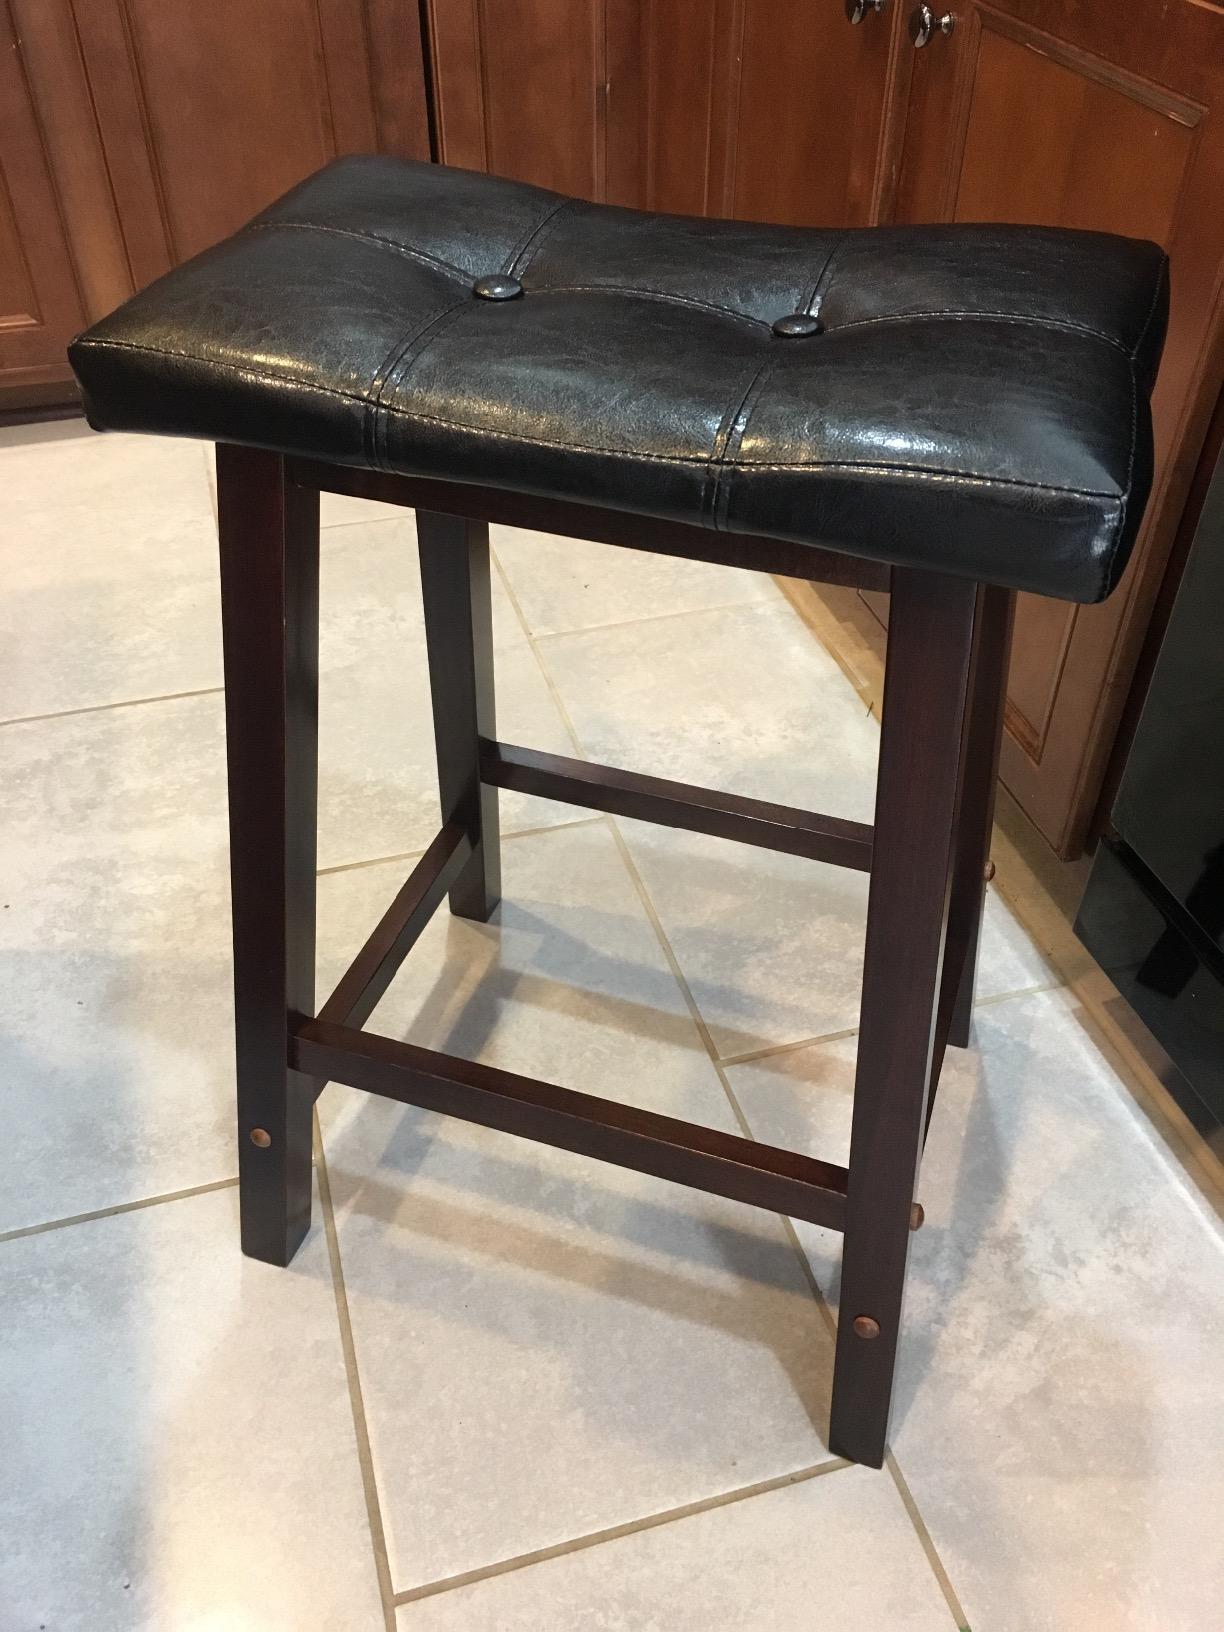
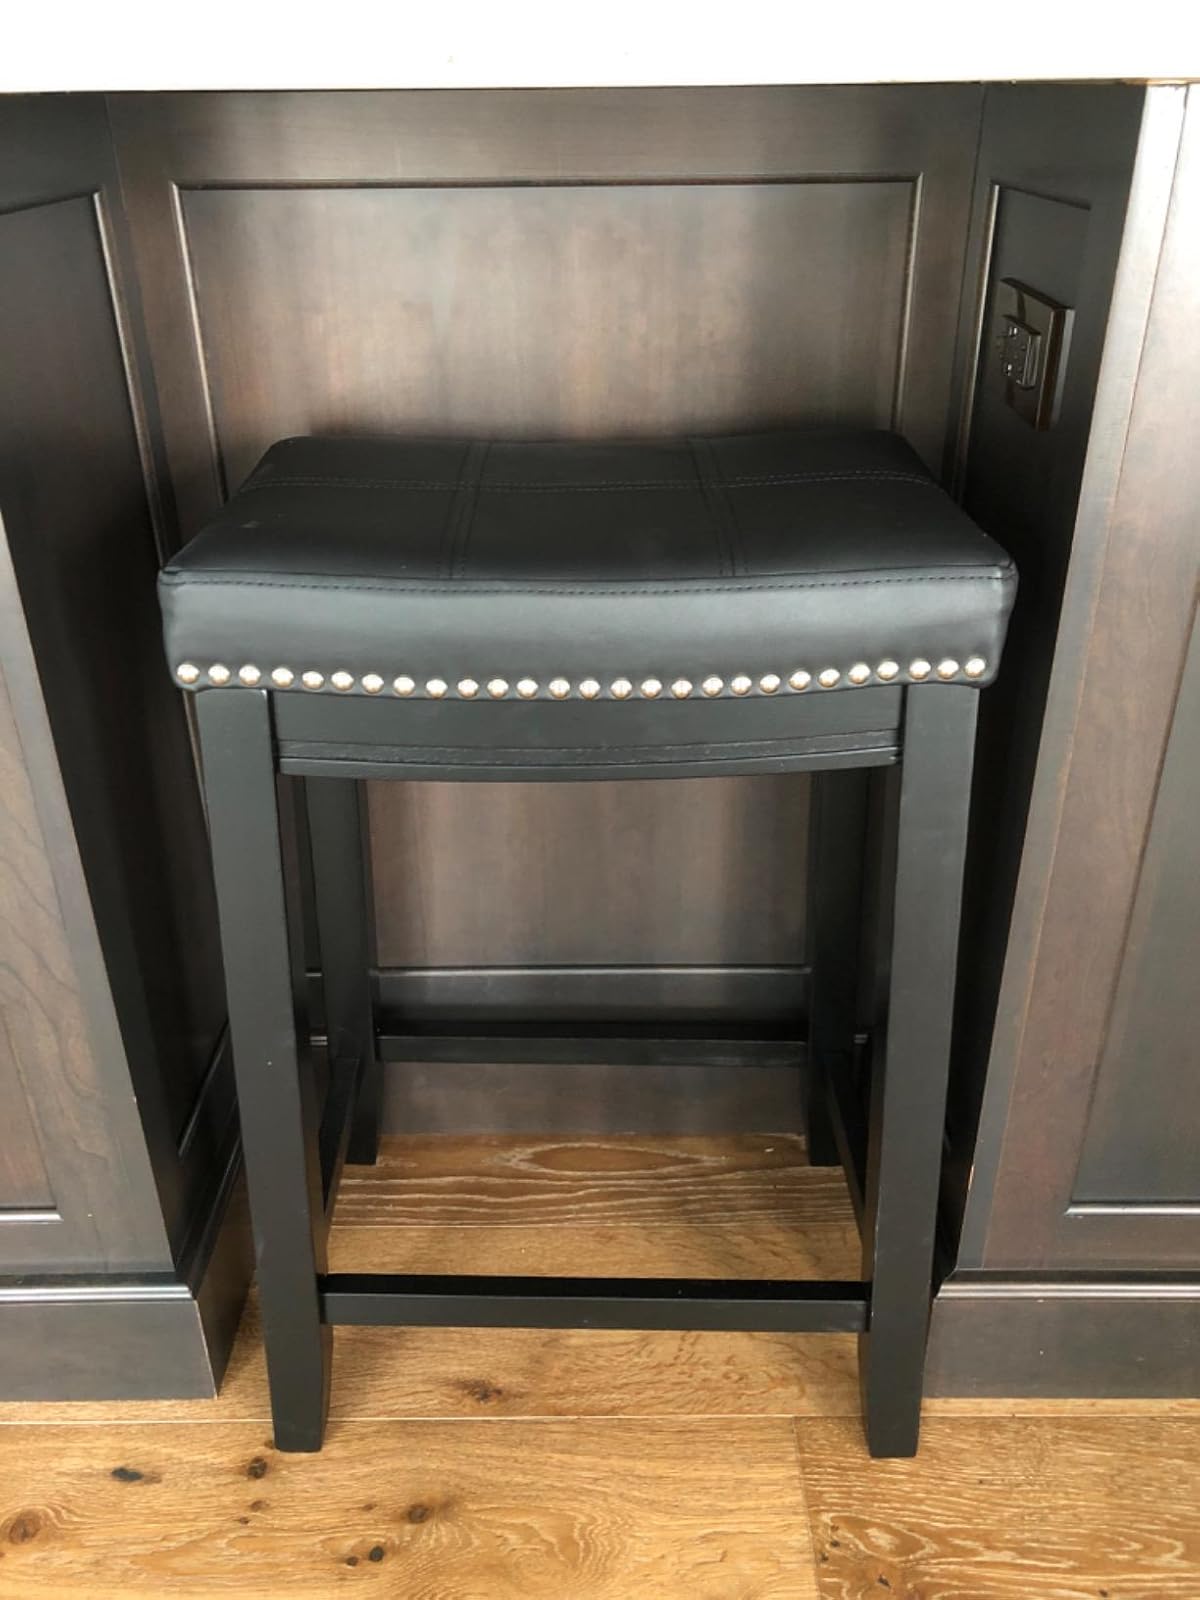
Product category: stool
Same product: no